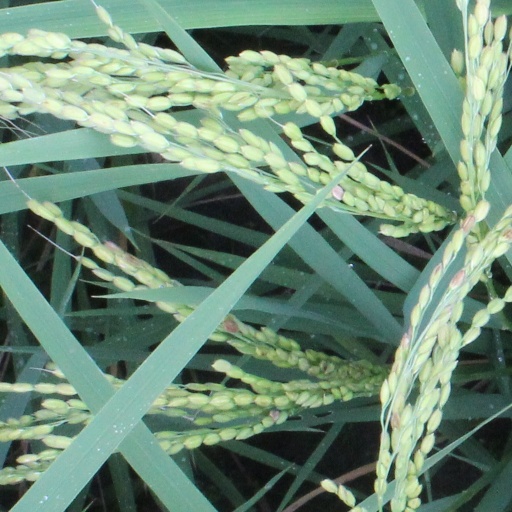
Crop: rice